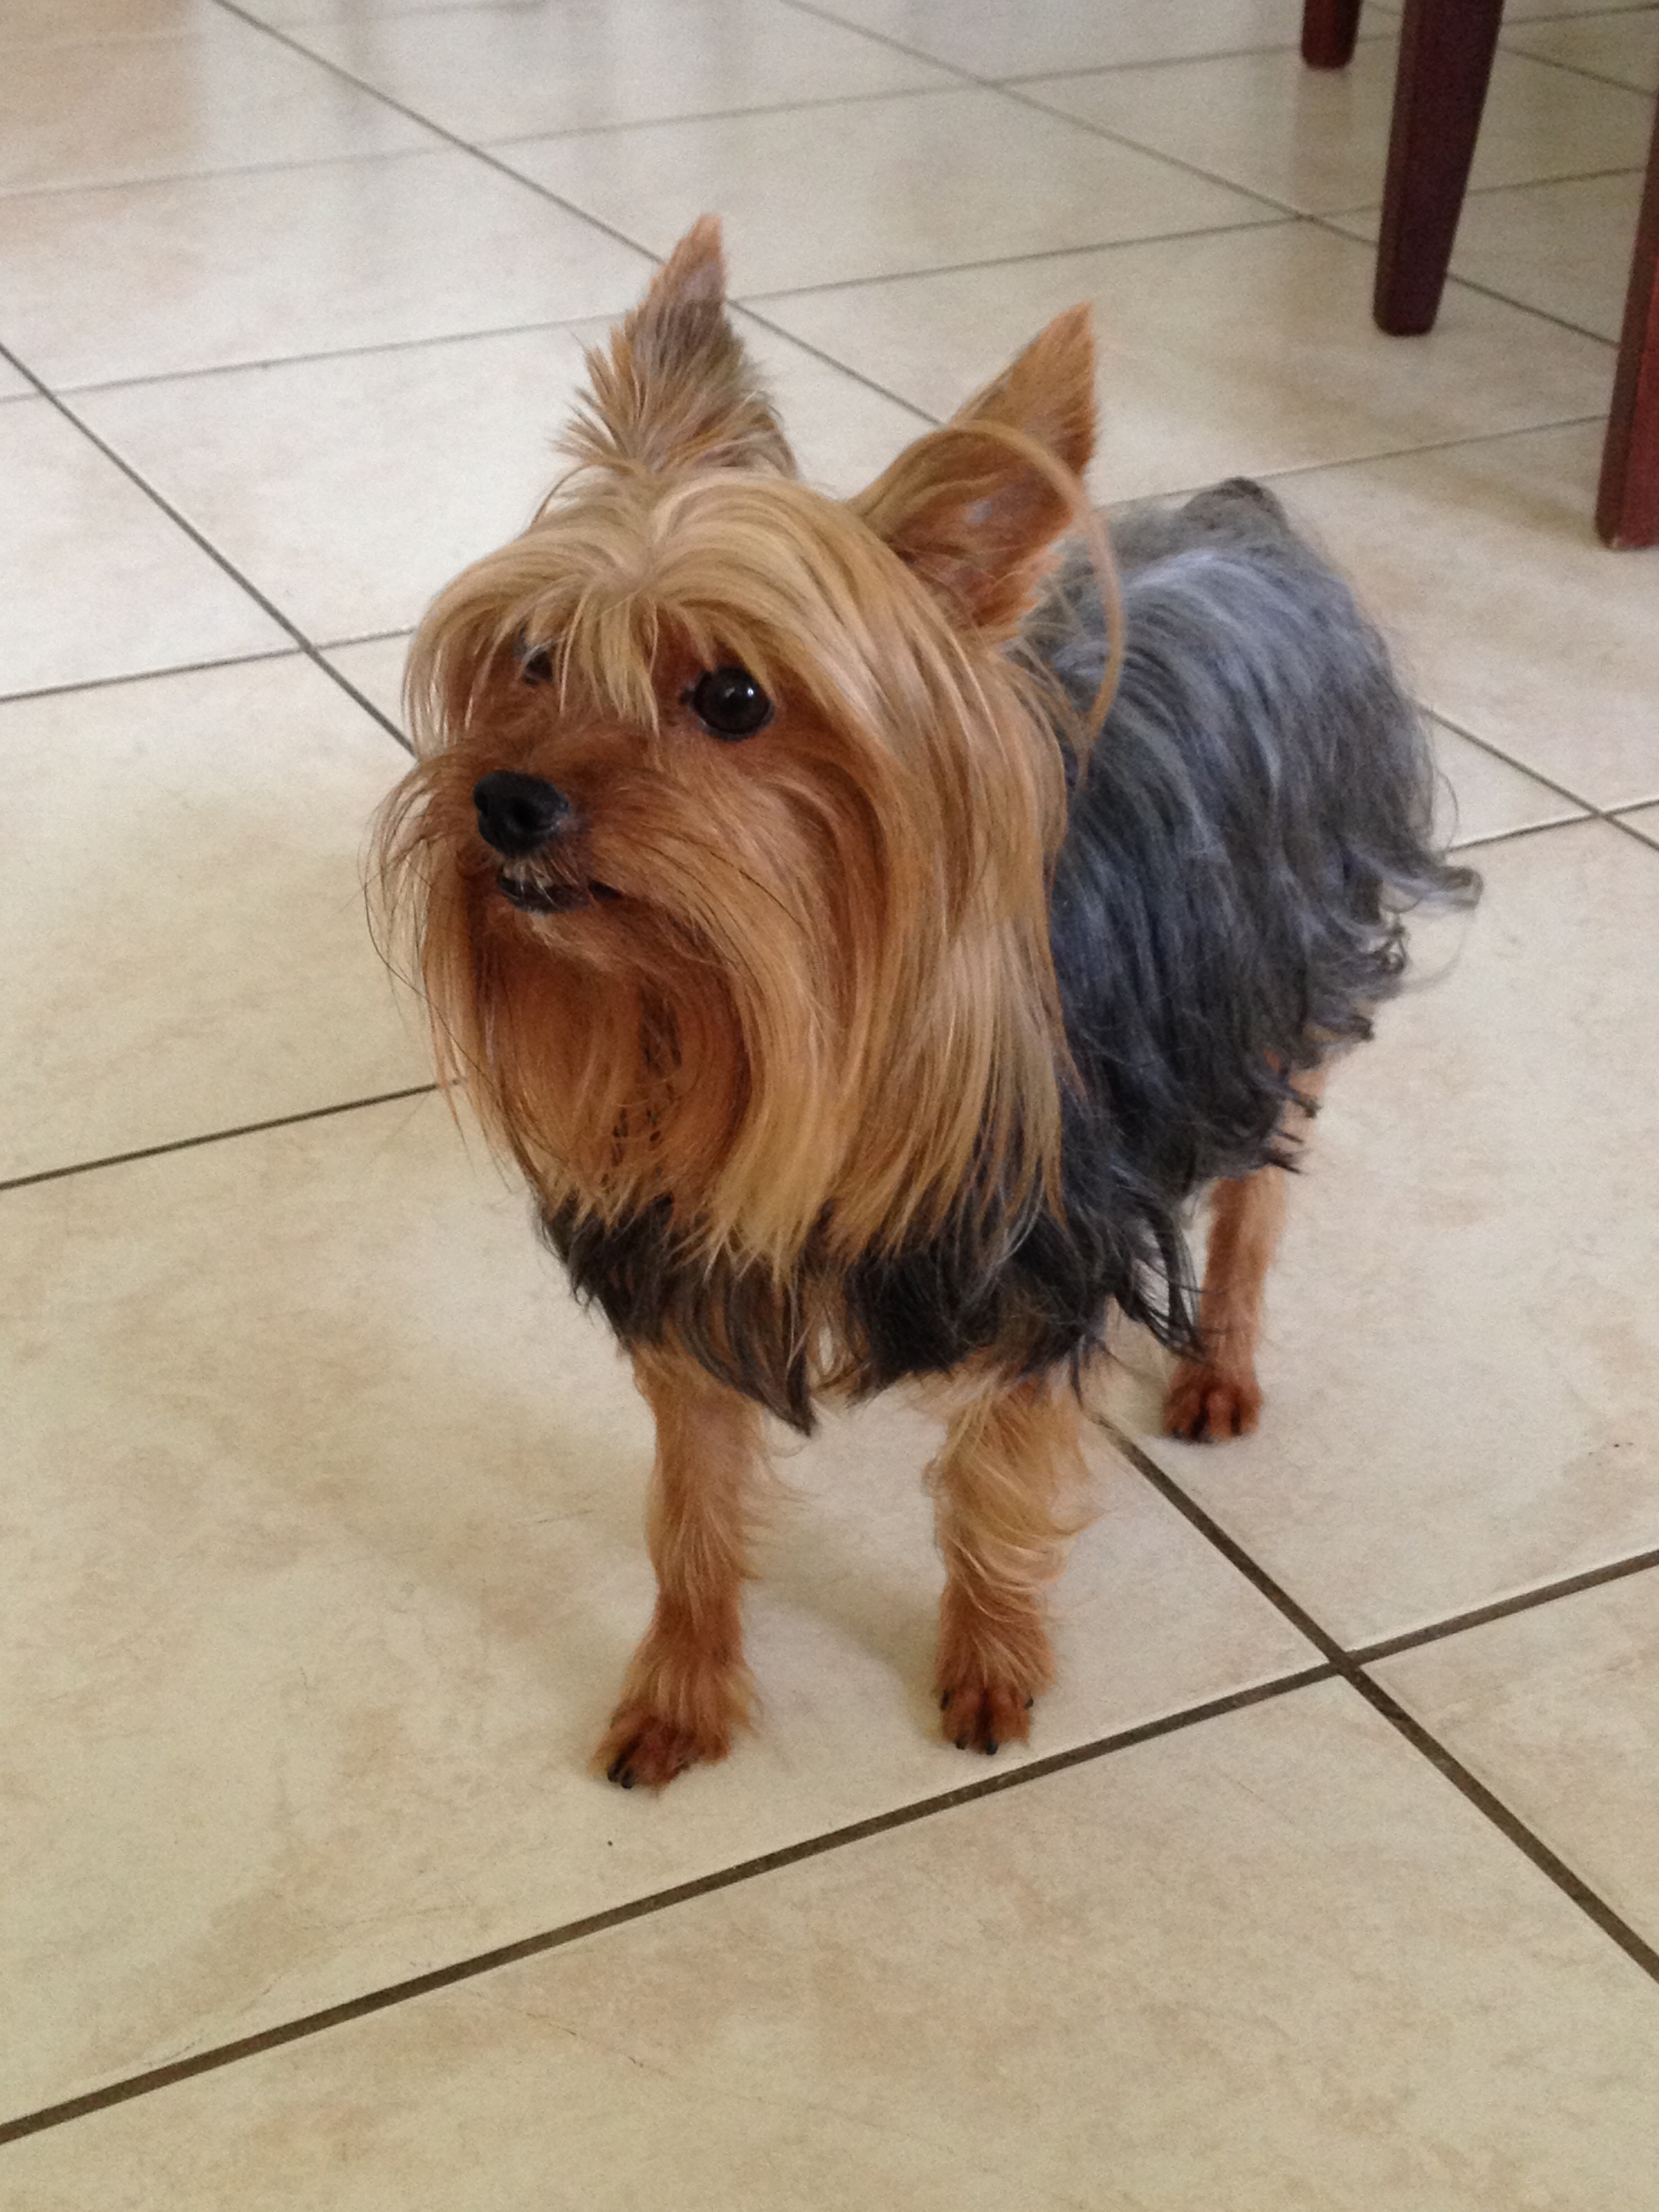
home, dog, mammal, yorkshire, vertebrate, dog breed, terrier, yorkshire terrier, cairn terrier, australian silky terrier, dog like mammal, carnivoran, australian terrier, morkie, biewer terrier, norwich terrier, norfolk terrier, small terrier, the black